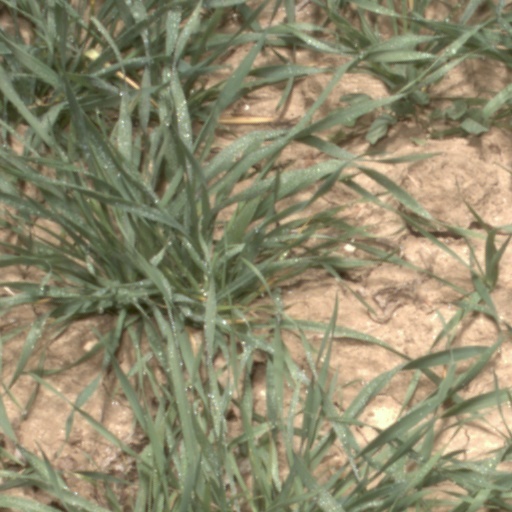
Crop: wheat